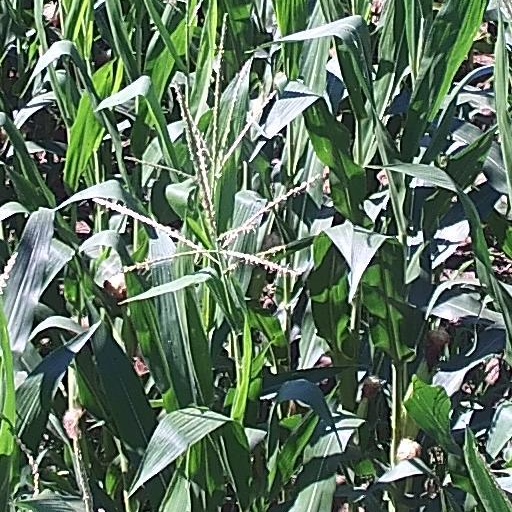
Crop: maize; corn